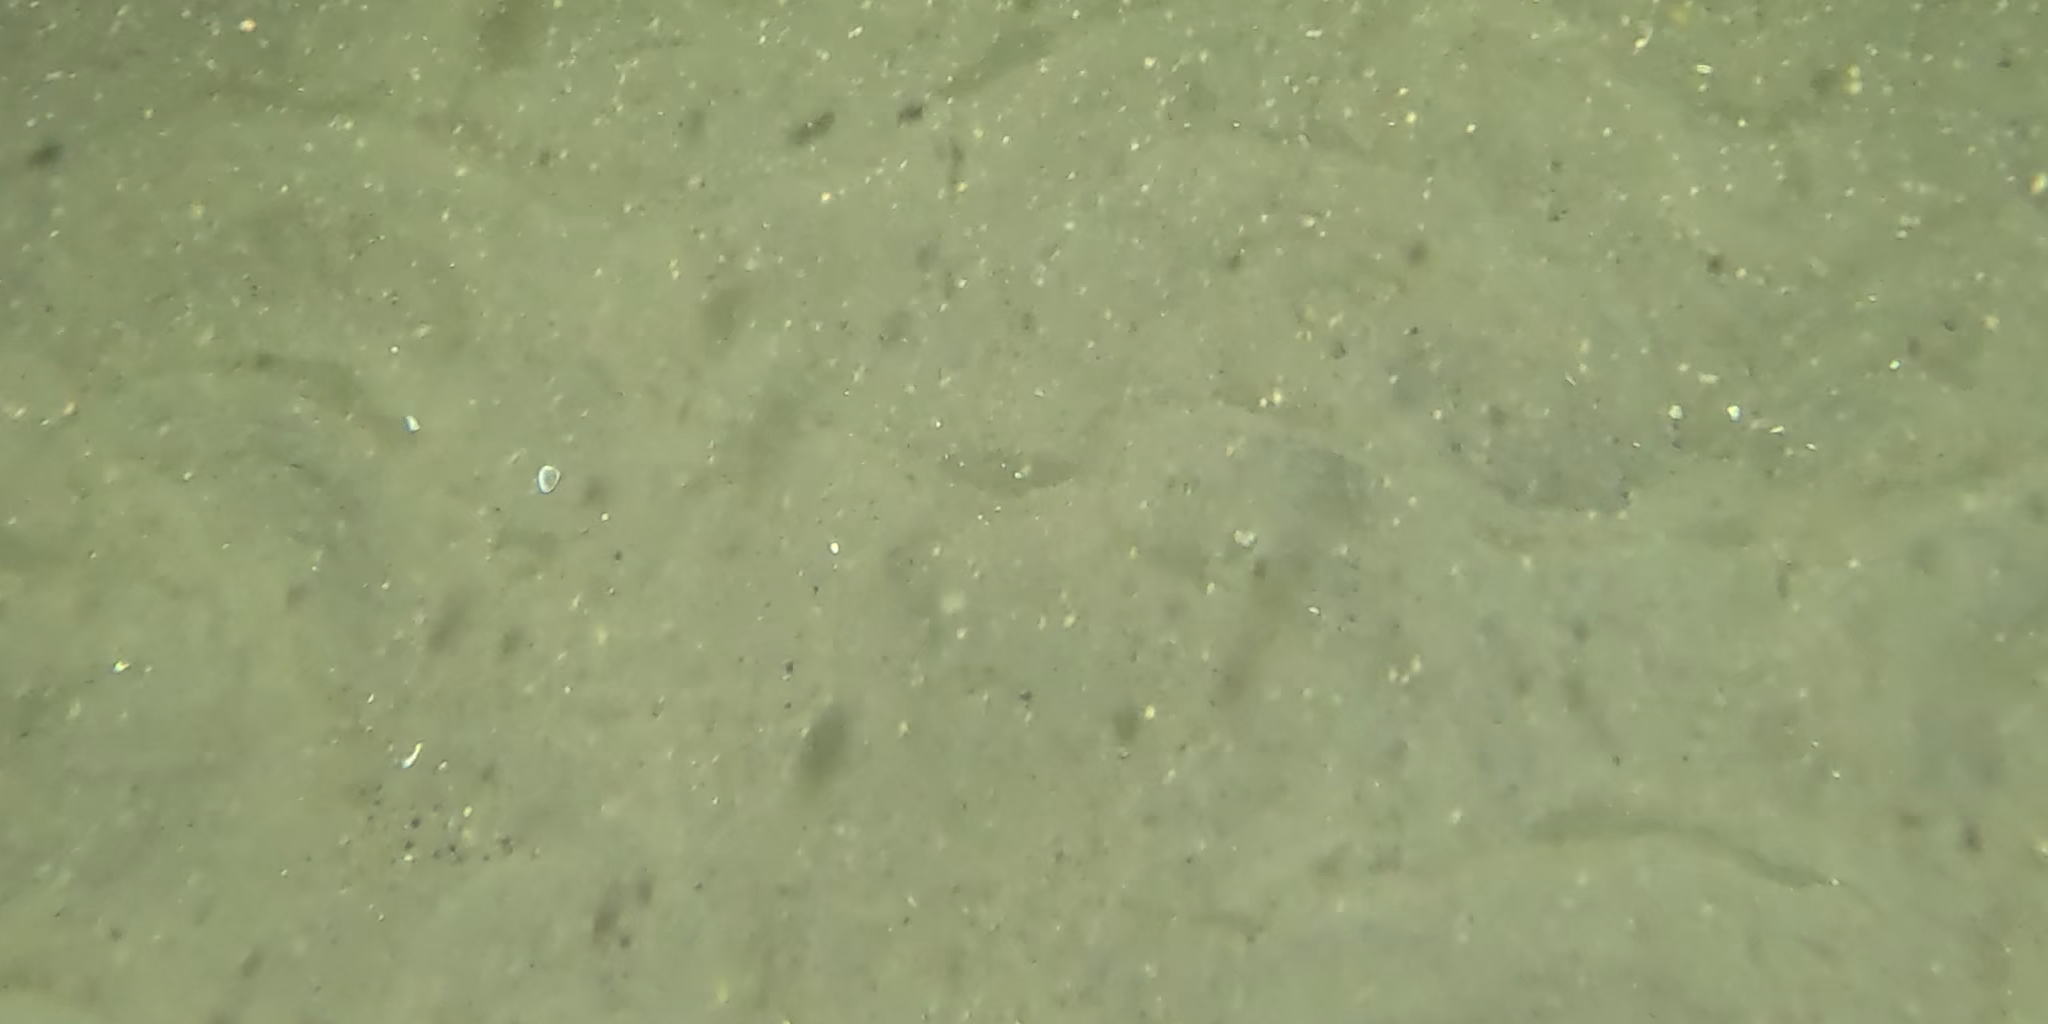
Seabed habitat: sand